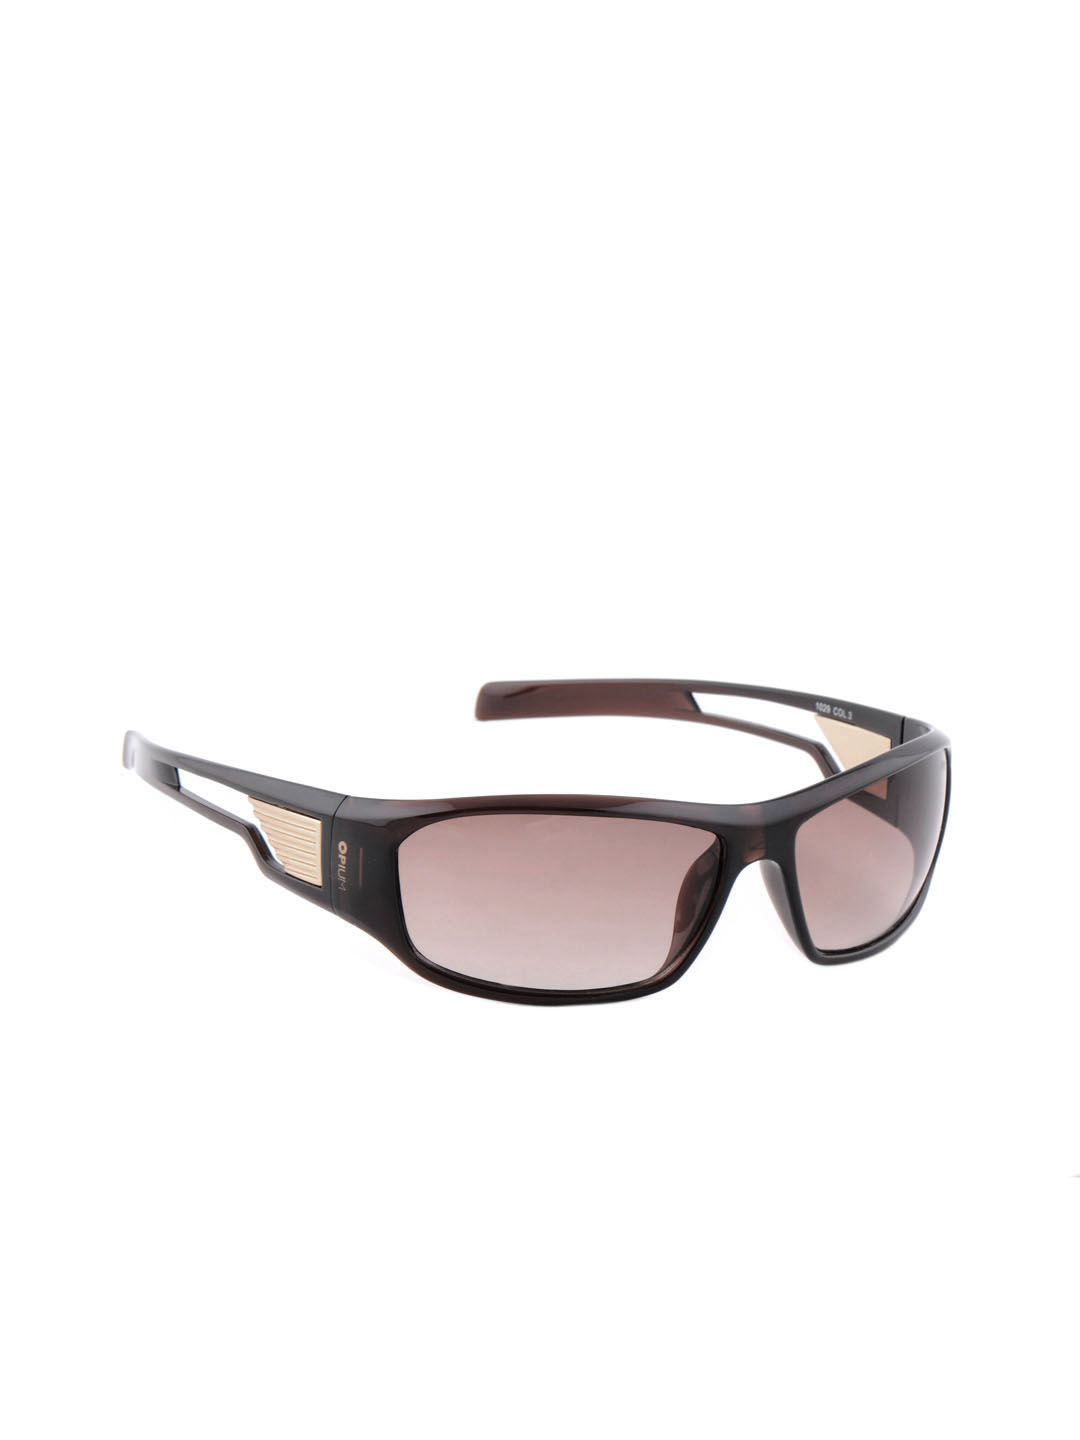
Opium Unisex Brown Sunglasses
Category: Accessories / Eyewear / Sunglasses
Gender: Unisex
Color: Brown
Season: Winter 2016
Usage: Casual